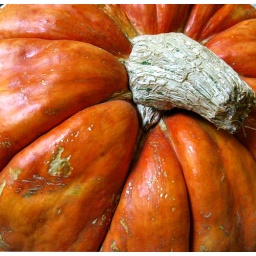
I love pumpkins. This one sat in the car barn at the Georgia National Fair.